Finnish-Islamic Congregation

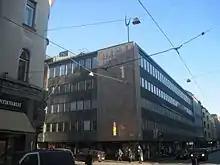
The "Islam house" (İslam yortı) of the Congregation, in Fredrikinkatu, Helsinki.

The Finnish-Islamic Congregation is an Islamic congregation of the Tatar people in Finland. It was founded in 1925 as the first Islamic congregation in Finland. The congregation has activity in Helsinki, Järvenpää, Kotka and Turku. Its headquarters is located in Helsinki.